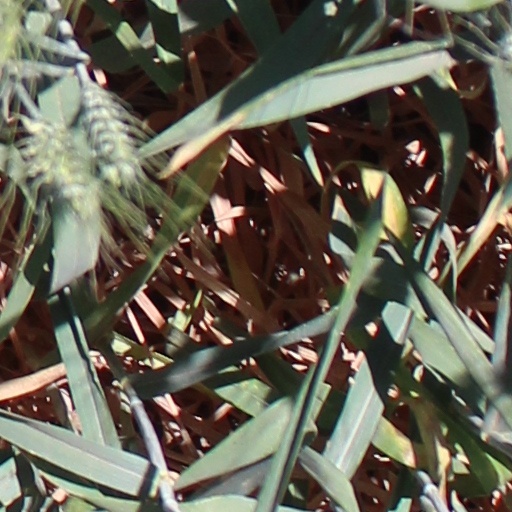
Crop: wheat